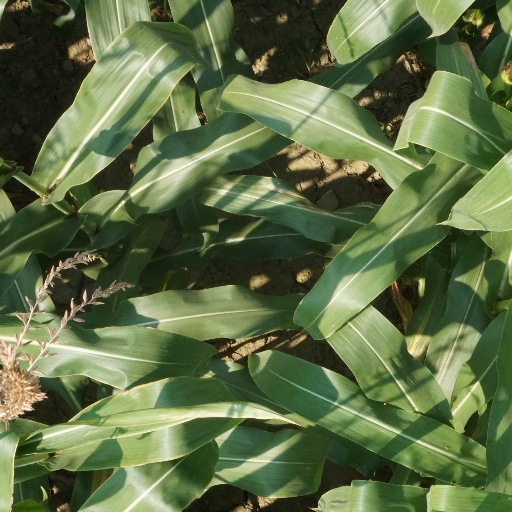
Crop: maize; corn